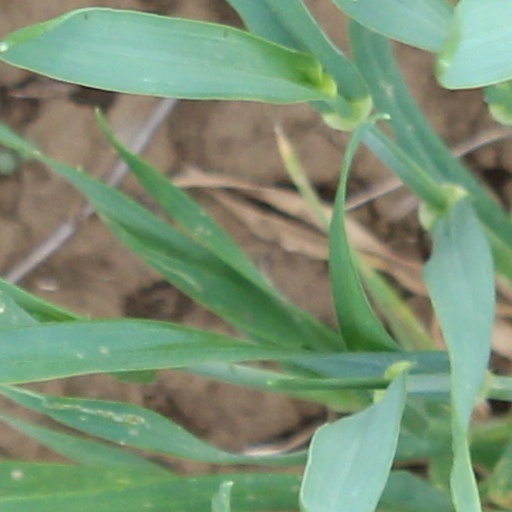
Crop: wheat